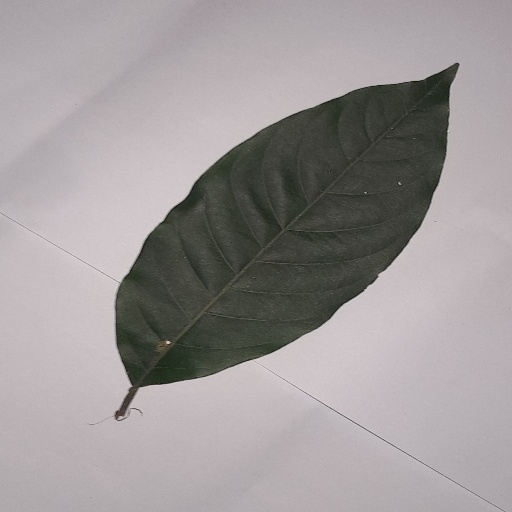
Species: HariTaki
Leaf condition: Shot Hole